2010 Belgian Grand Prix

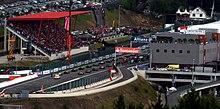
The start of the race under overcast conditions

A total of five drivers received grid penalties post-qualifying. Schumacher was demoted ten places for forcing Barrichello close to the concrete wall at the Hungarian Grand Prix. His teammate Rosberg lost five places for changing his car's gearbox to one that had not been used unused for four races. Buemi was demoted three positions because he was deemed by the race stewards to have transgressed the sporting regulations by blocking Rosberg in the second session. The stewards penalised Glock five positions for illegally blocking Yamamoto in the first session. De La Rosa incurred the loss of ten places for changing his car's engine between qualifying and the race for the ninth time in the season passing the eight maximum engine switches.